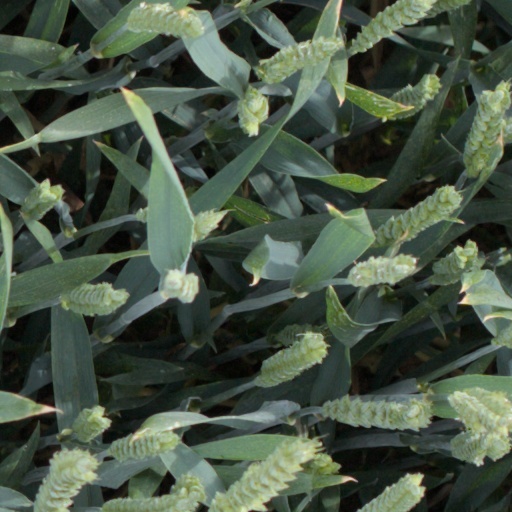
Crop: wheat